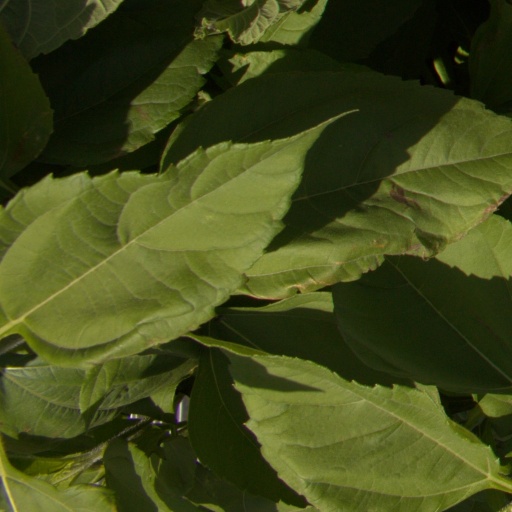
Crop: Jerusalem artichoke